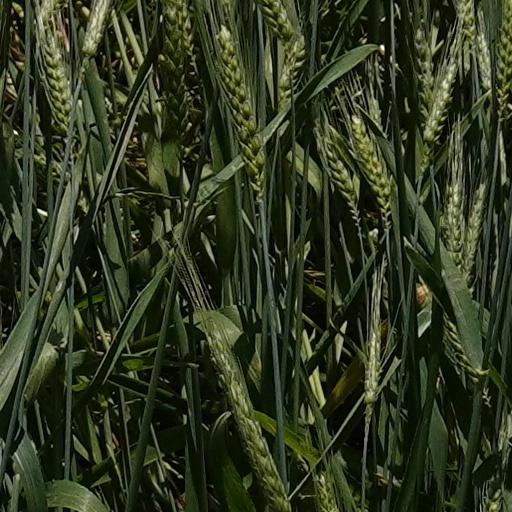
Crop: wheat